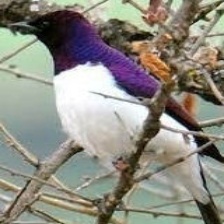
Species: VIOLET BACKED STARLING
Scientific name: CINNYRICINCLUS LEUCOGASTER